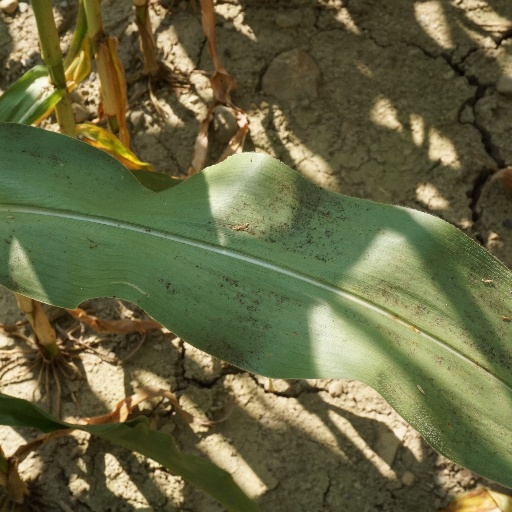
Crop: maize; corn